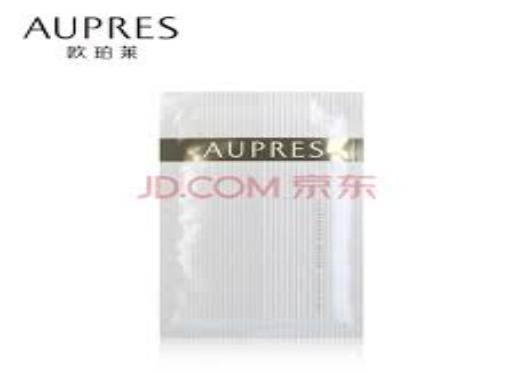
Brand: AUPRES
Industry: Necessities